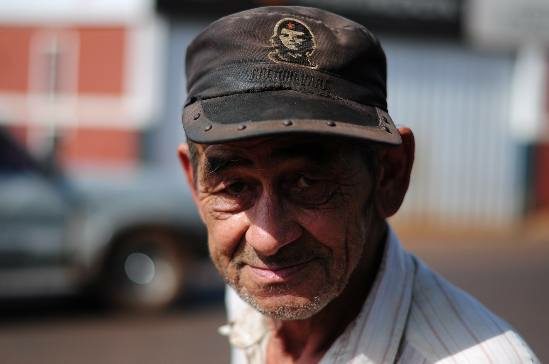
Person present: Yes